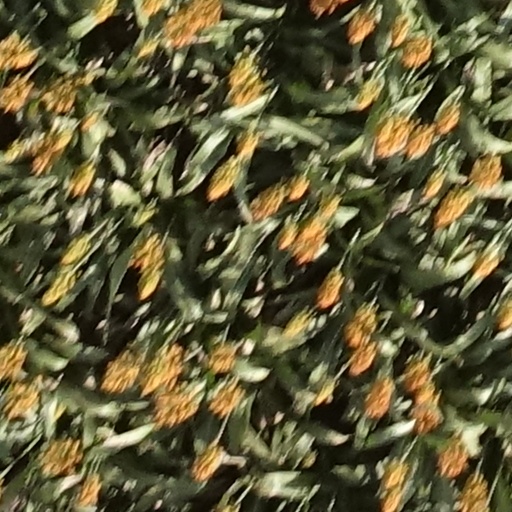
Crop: sorghum